Northampton County Courthouse Historic District

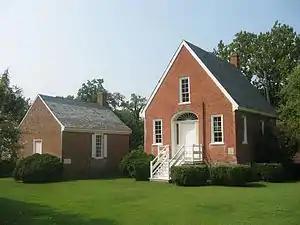
Eastville Courthouse Buildings

The Northampton County Courthouse Historic District is a nine-acre historic district in Northampton County, Virginia. The district is listed on the National Register of Historic Places. Three buildings are located on the property: A courthouse and a clerk's office (both dating to 1731), and a prison (dating to 1814). The buildings house documents dating back to 1632. It is included in the Eastville Historic District.